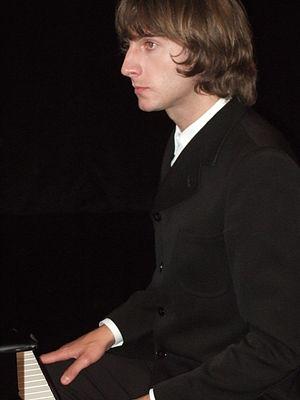
Maximilian Hecker est un chanteur auteur-compositeur allemand né à Heidenheim an der Brenz le 26 juillet 1977, auteur de ballades pop-folk ciselées et interprétées en anglais d'une voix souvent qualifiée de romantique, aux accents parfois angéliques.Il décrit sa musique comme des « hymnes pop mélancoliques ».